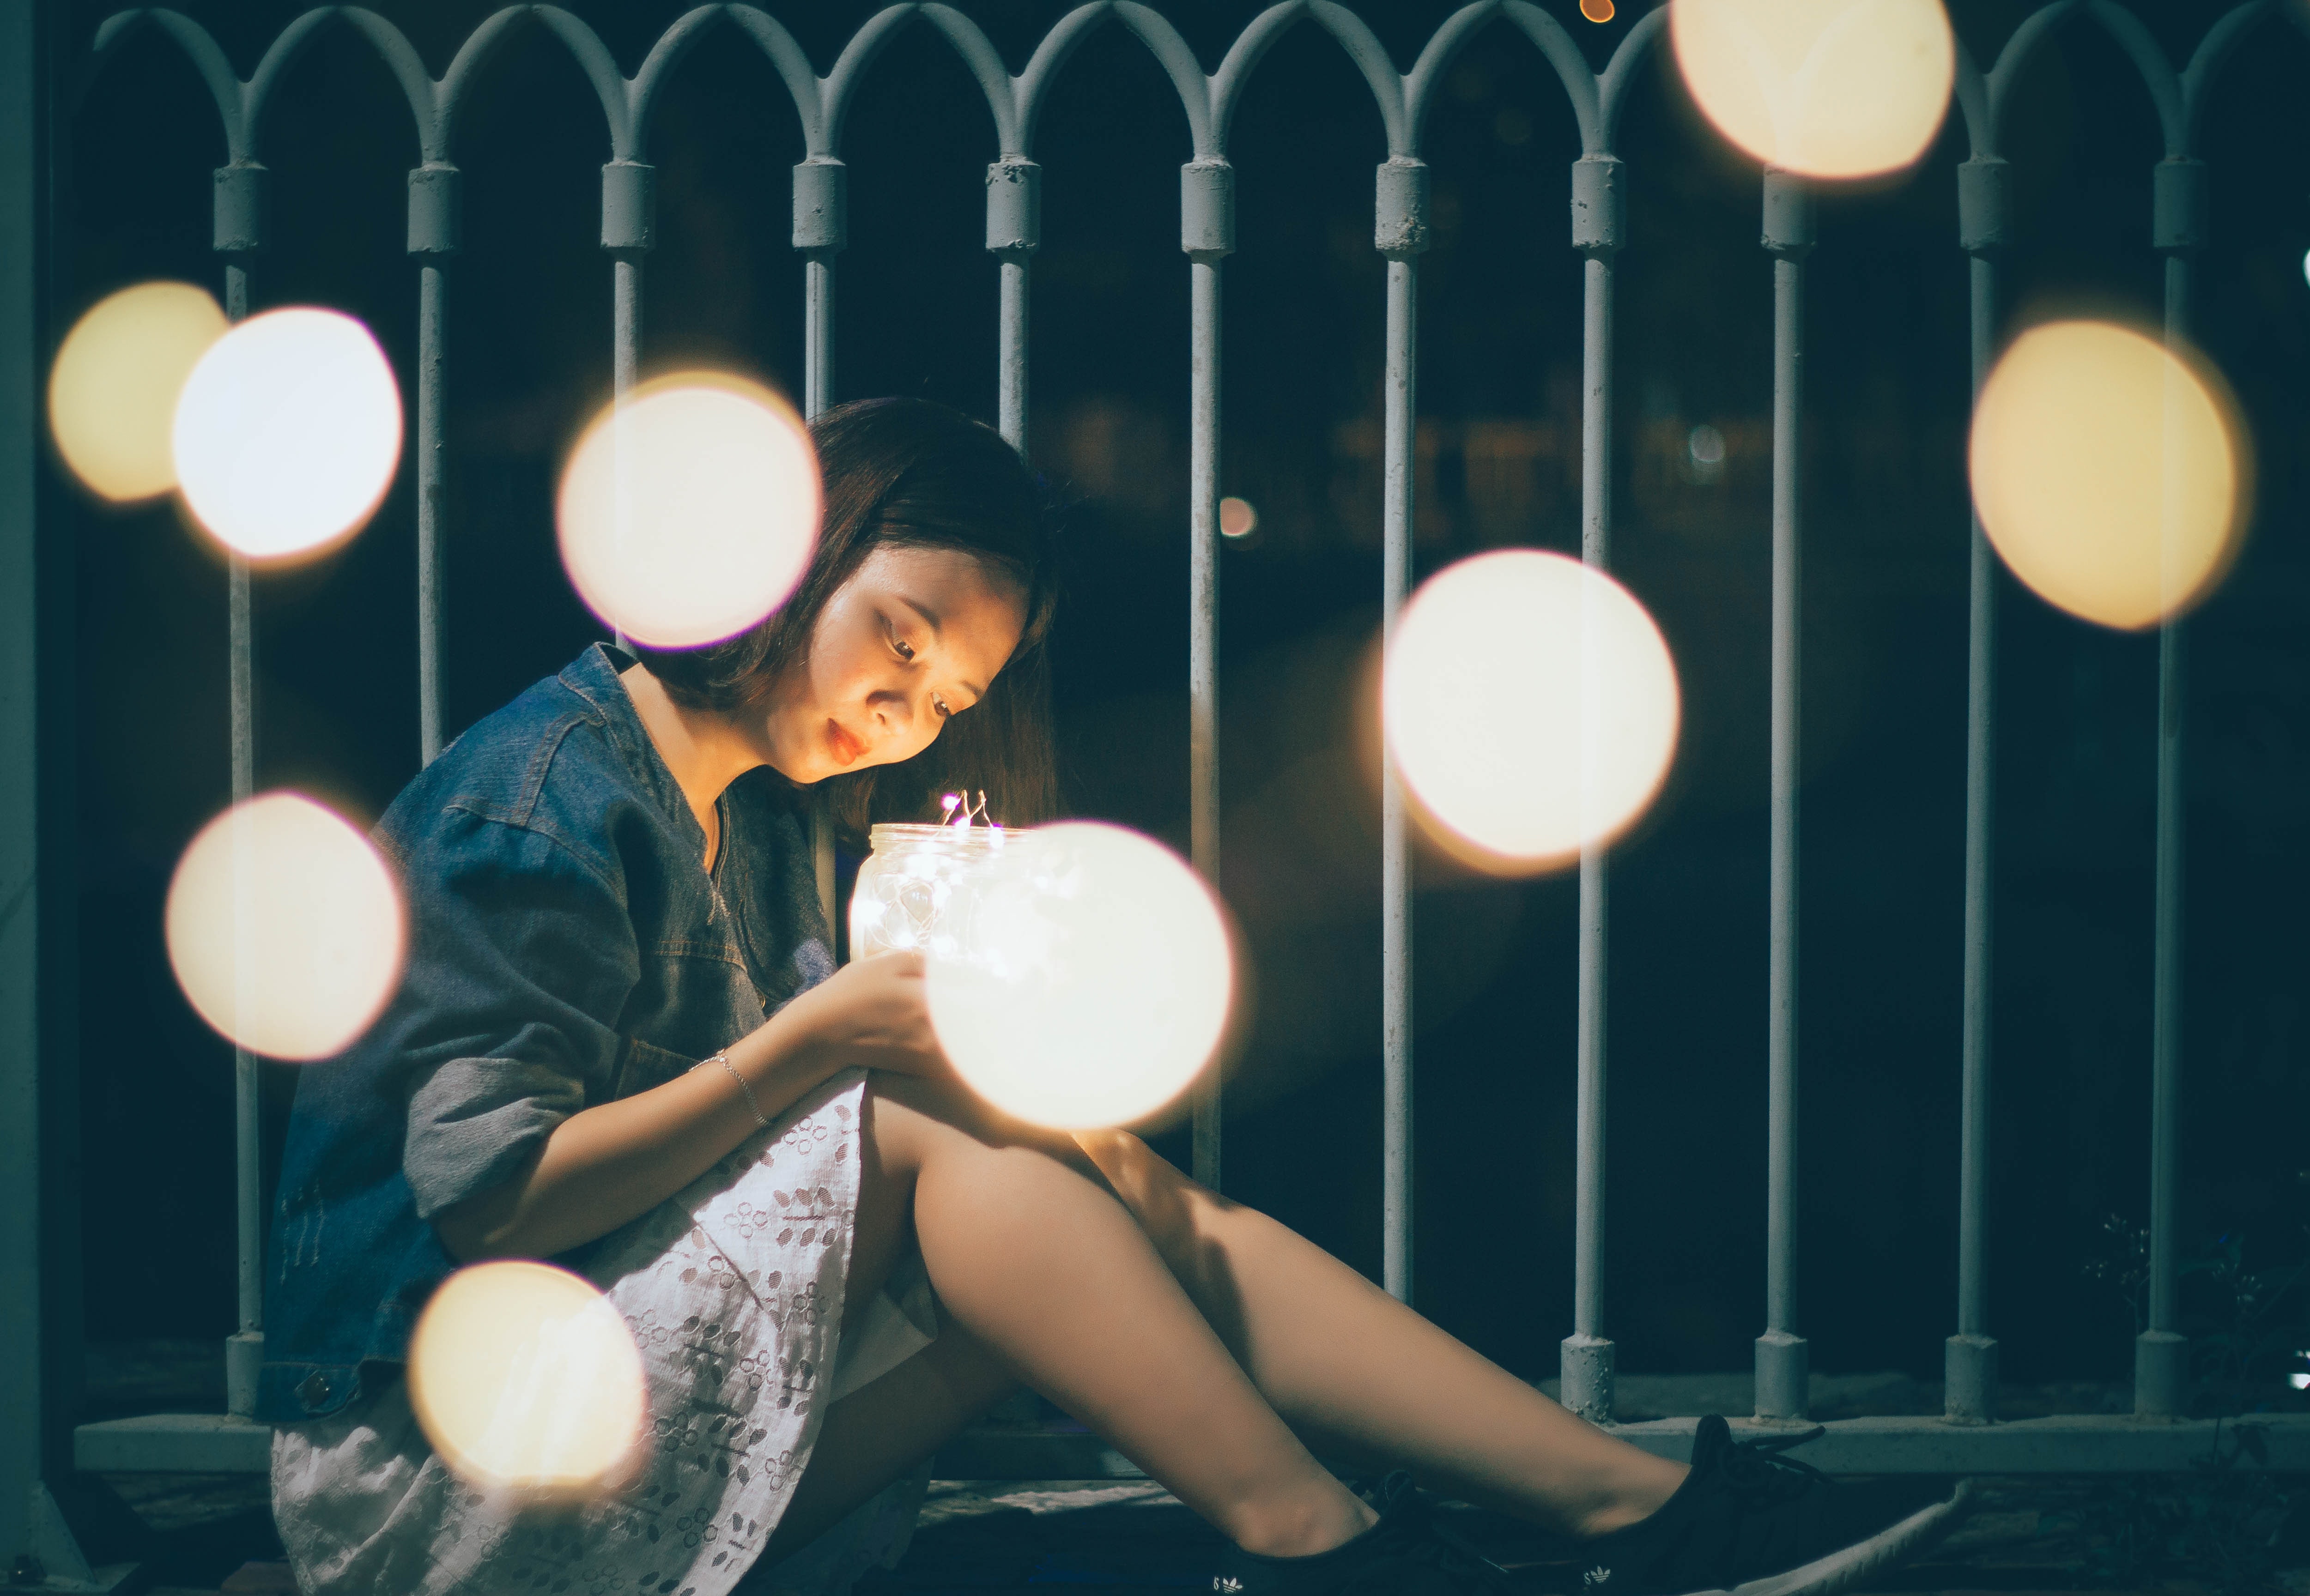
light, balloon, snapshot, fun, design, photography, room, smile, party supply, circle, performance, black hair, ball, flash photography